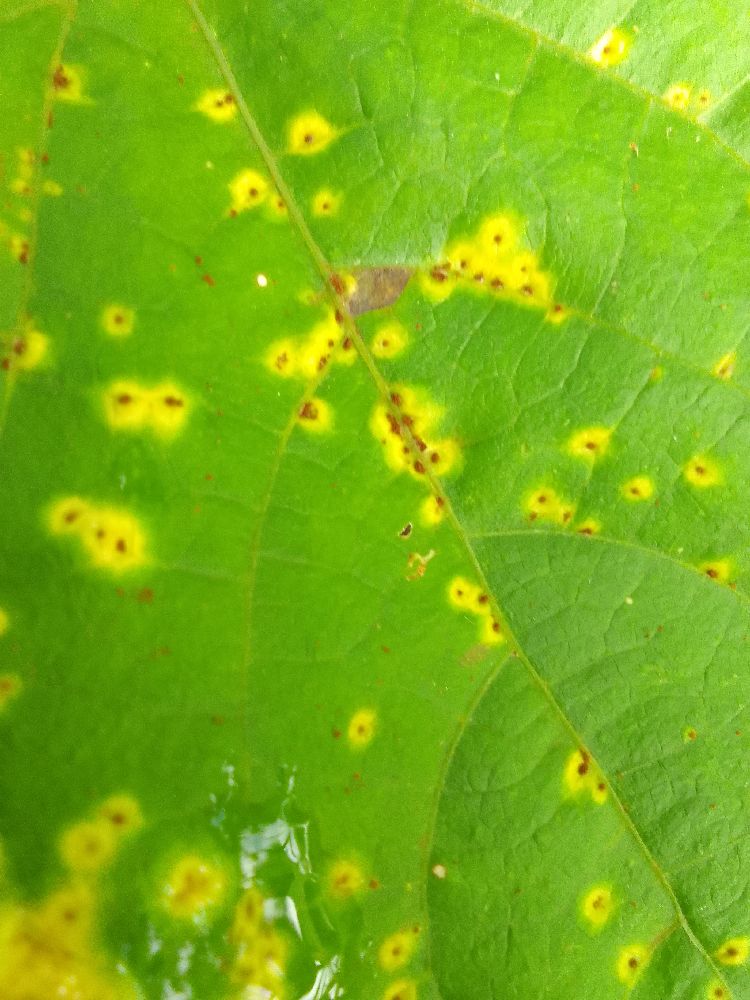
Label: rust